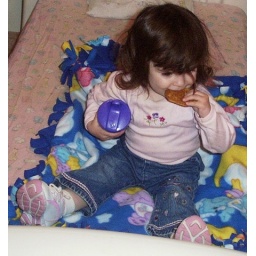
Katy in her big girl bed